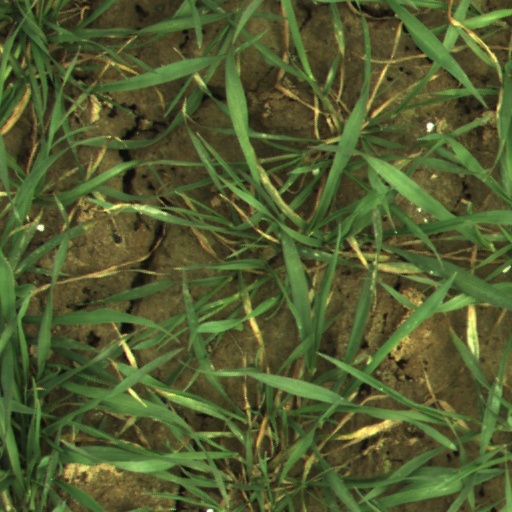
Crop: wheat